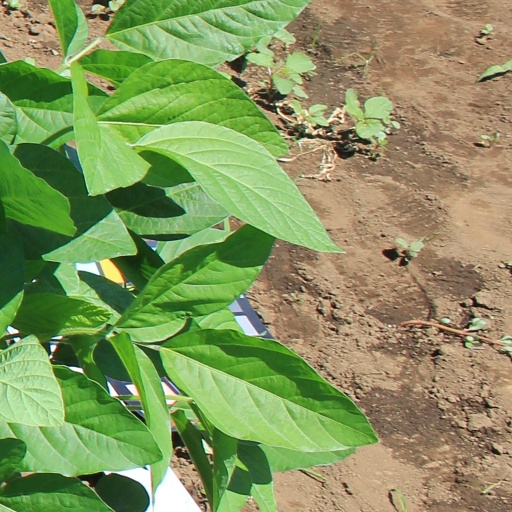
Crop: soybean